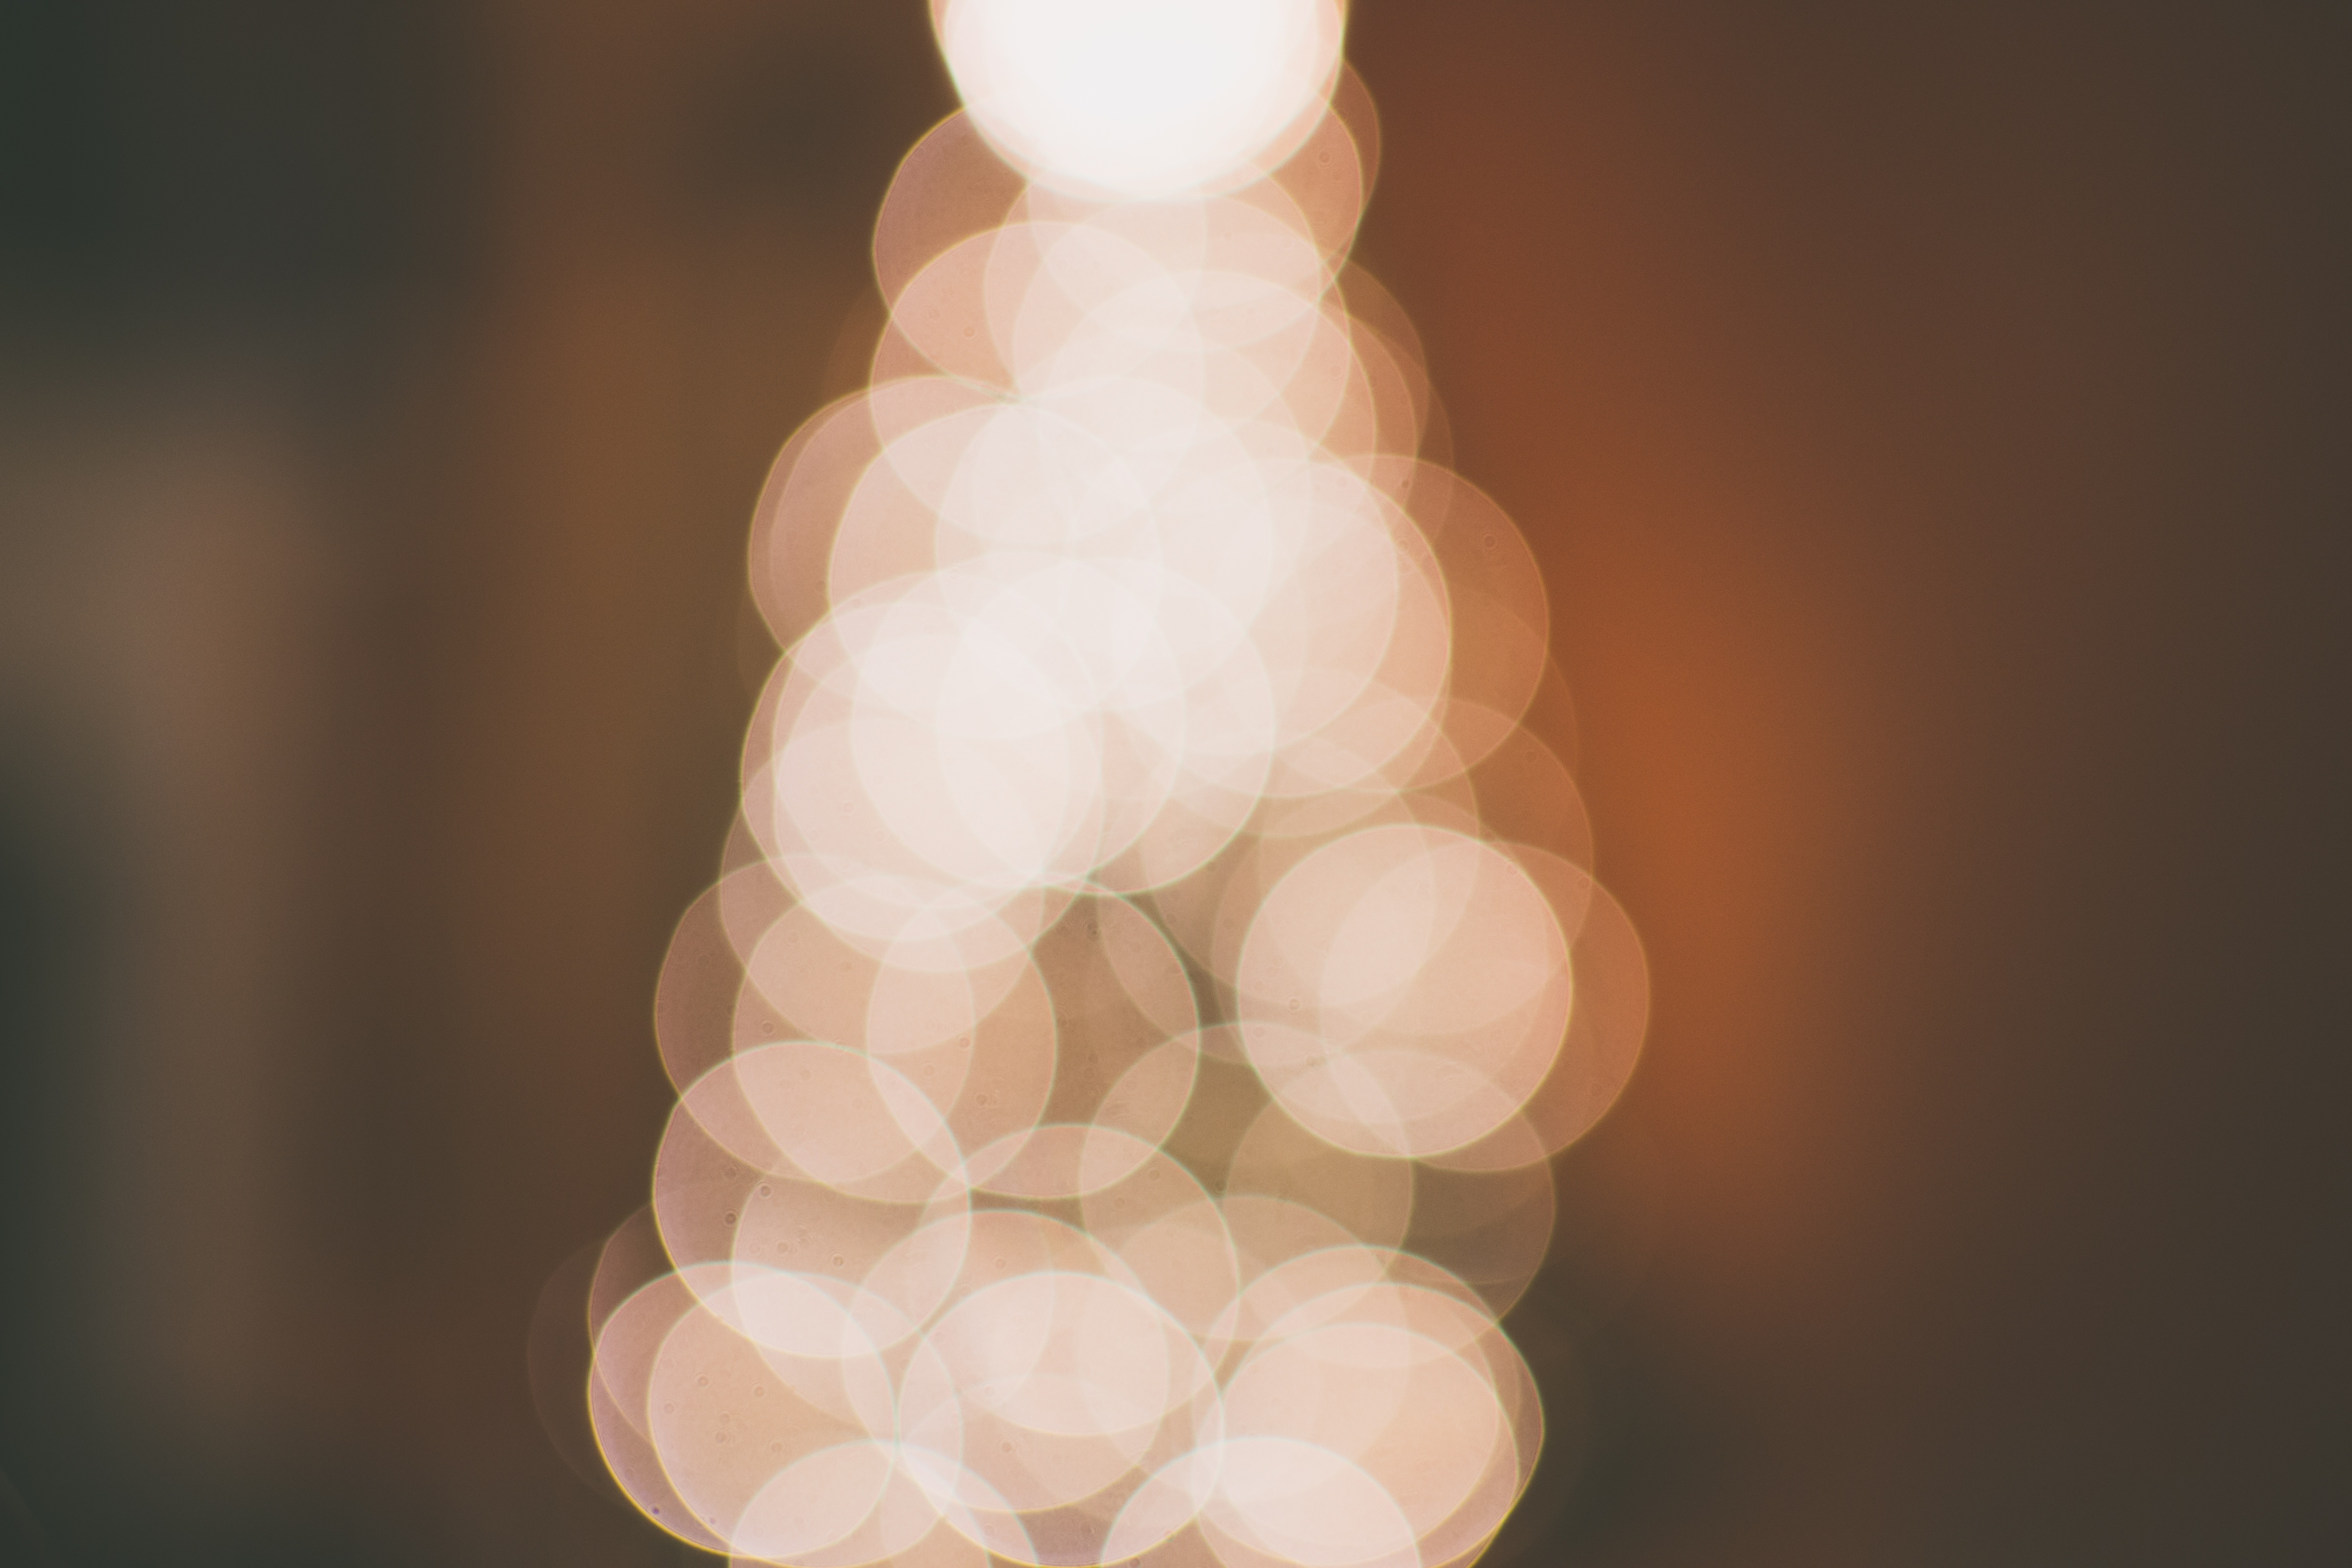
hand, light, white, flower, petal, lighting, circle, light fixture, macro photography